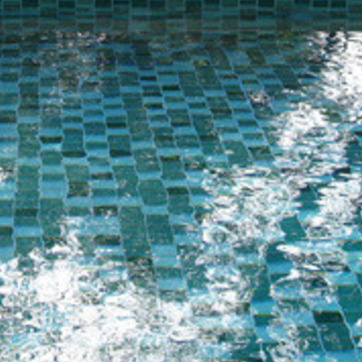
Material: water